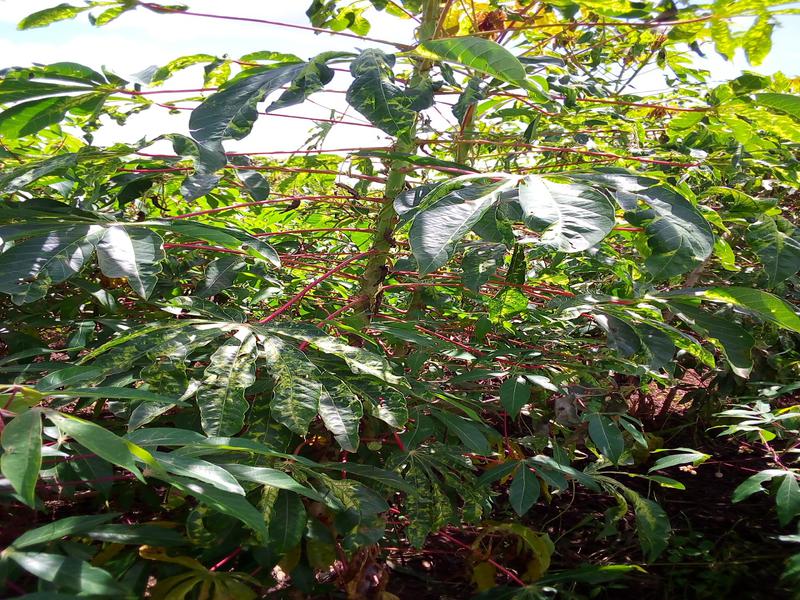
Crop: cassava
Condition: mosaic_disease